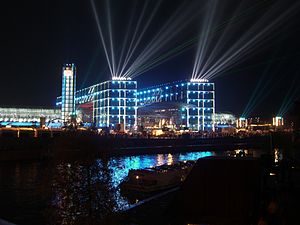
Berlins historie / Dagens Berlin
Åbningsmarkeringen af Berlins nye Hauptbahnhof i maj 2006.
Berlin er hovedstaden i Tyskland. Byen blev grundlagt i 1200-tallet, men det var først som hovedstad i Kongeriget Preussen fra 1701 at den kom til at spille en stor rolle i europæisk historie.